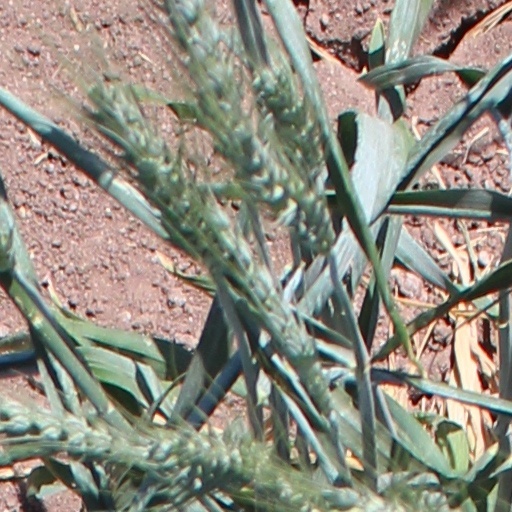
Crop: wheat